Ray Washburn

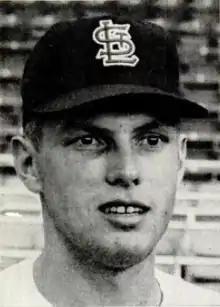
Washburn in 1962.

Ray Clark Washburn (born May 31, 1938) is an American former professional baseball pitcher. He played in Major League Baseball (MLB) for the St. Louis Cardinals from 1961 to 1969 and the Cincinnati Reds in 1970.